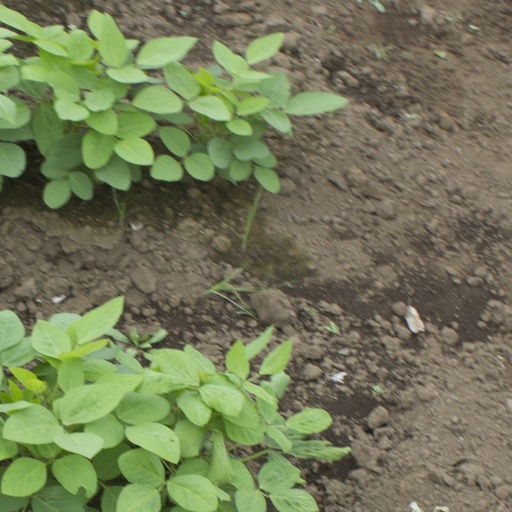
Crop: soybean